Hades Project Zeorymer

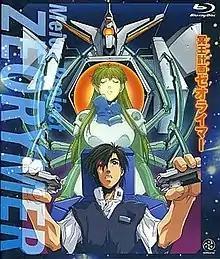
Cover for the Blu-ray remaster release in Japan

Hades Project Zeorymer, known in Japan as , is a Japanese manga series by Yoshiki Takaya, written under the pen name Chimi Moriwo, and published in the adult manga magazine "Lemon People" from October 1983 to November 1984. A three-part finale was serialized in "Monthly Comic Ryū" in 2007. A four-episode OVA adaptation by AIC tones down the explicit sexual content and deviates entirely from the manga storyline and setting.